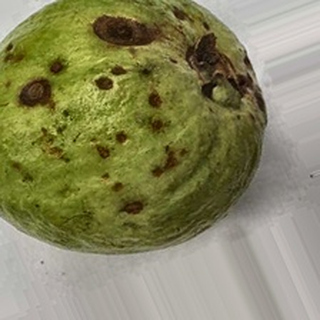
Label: guava_anthracnose